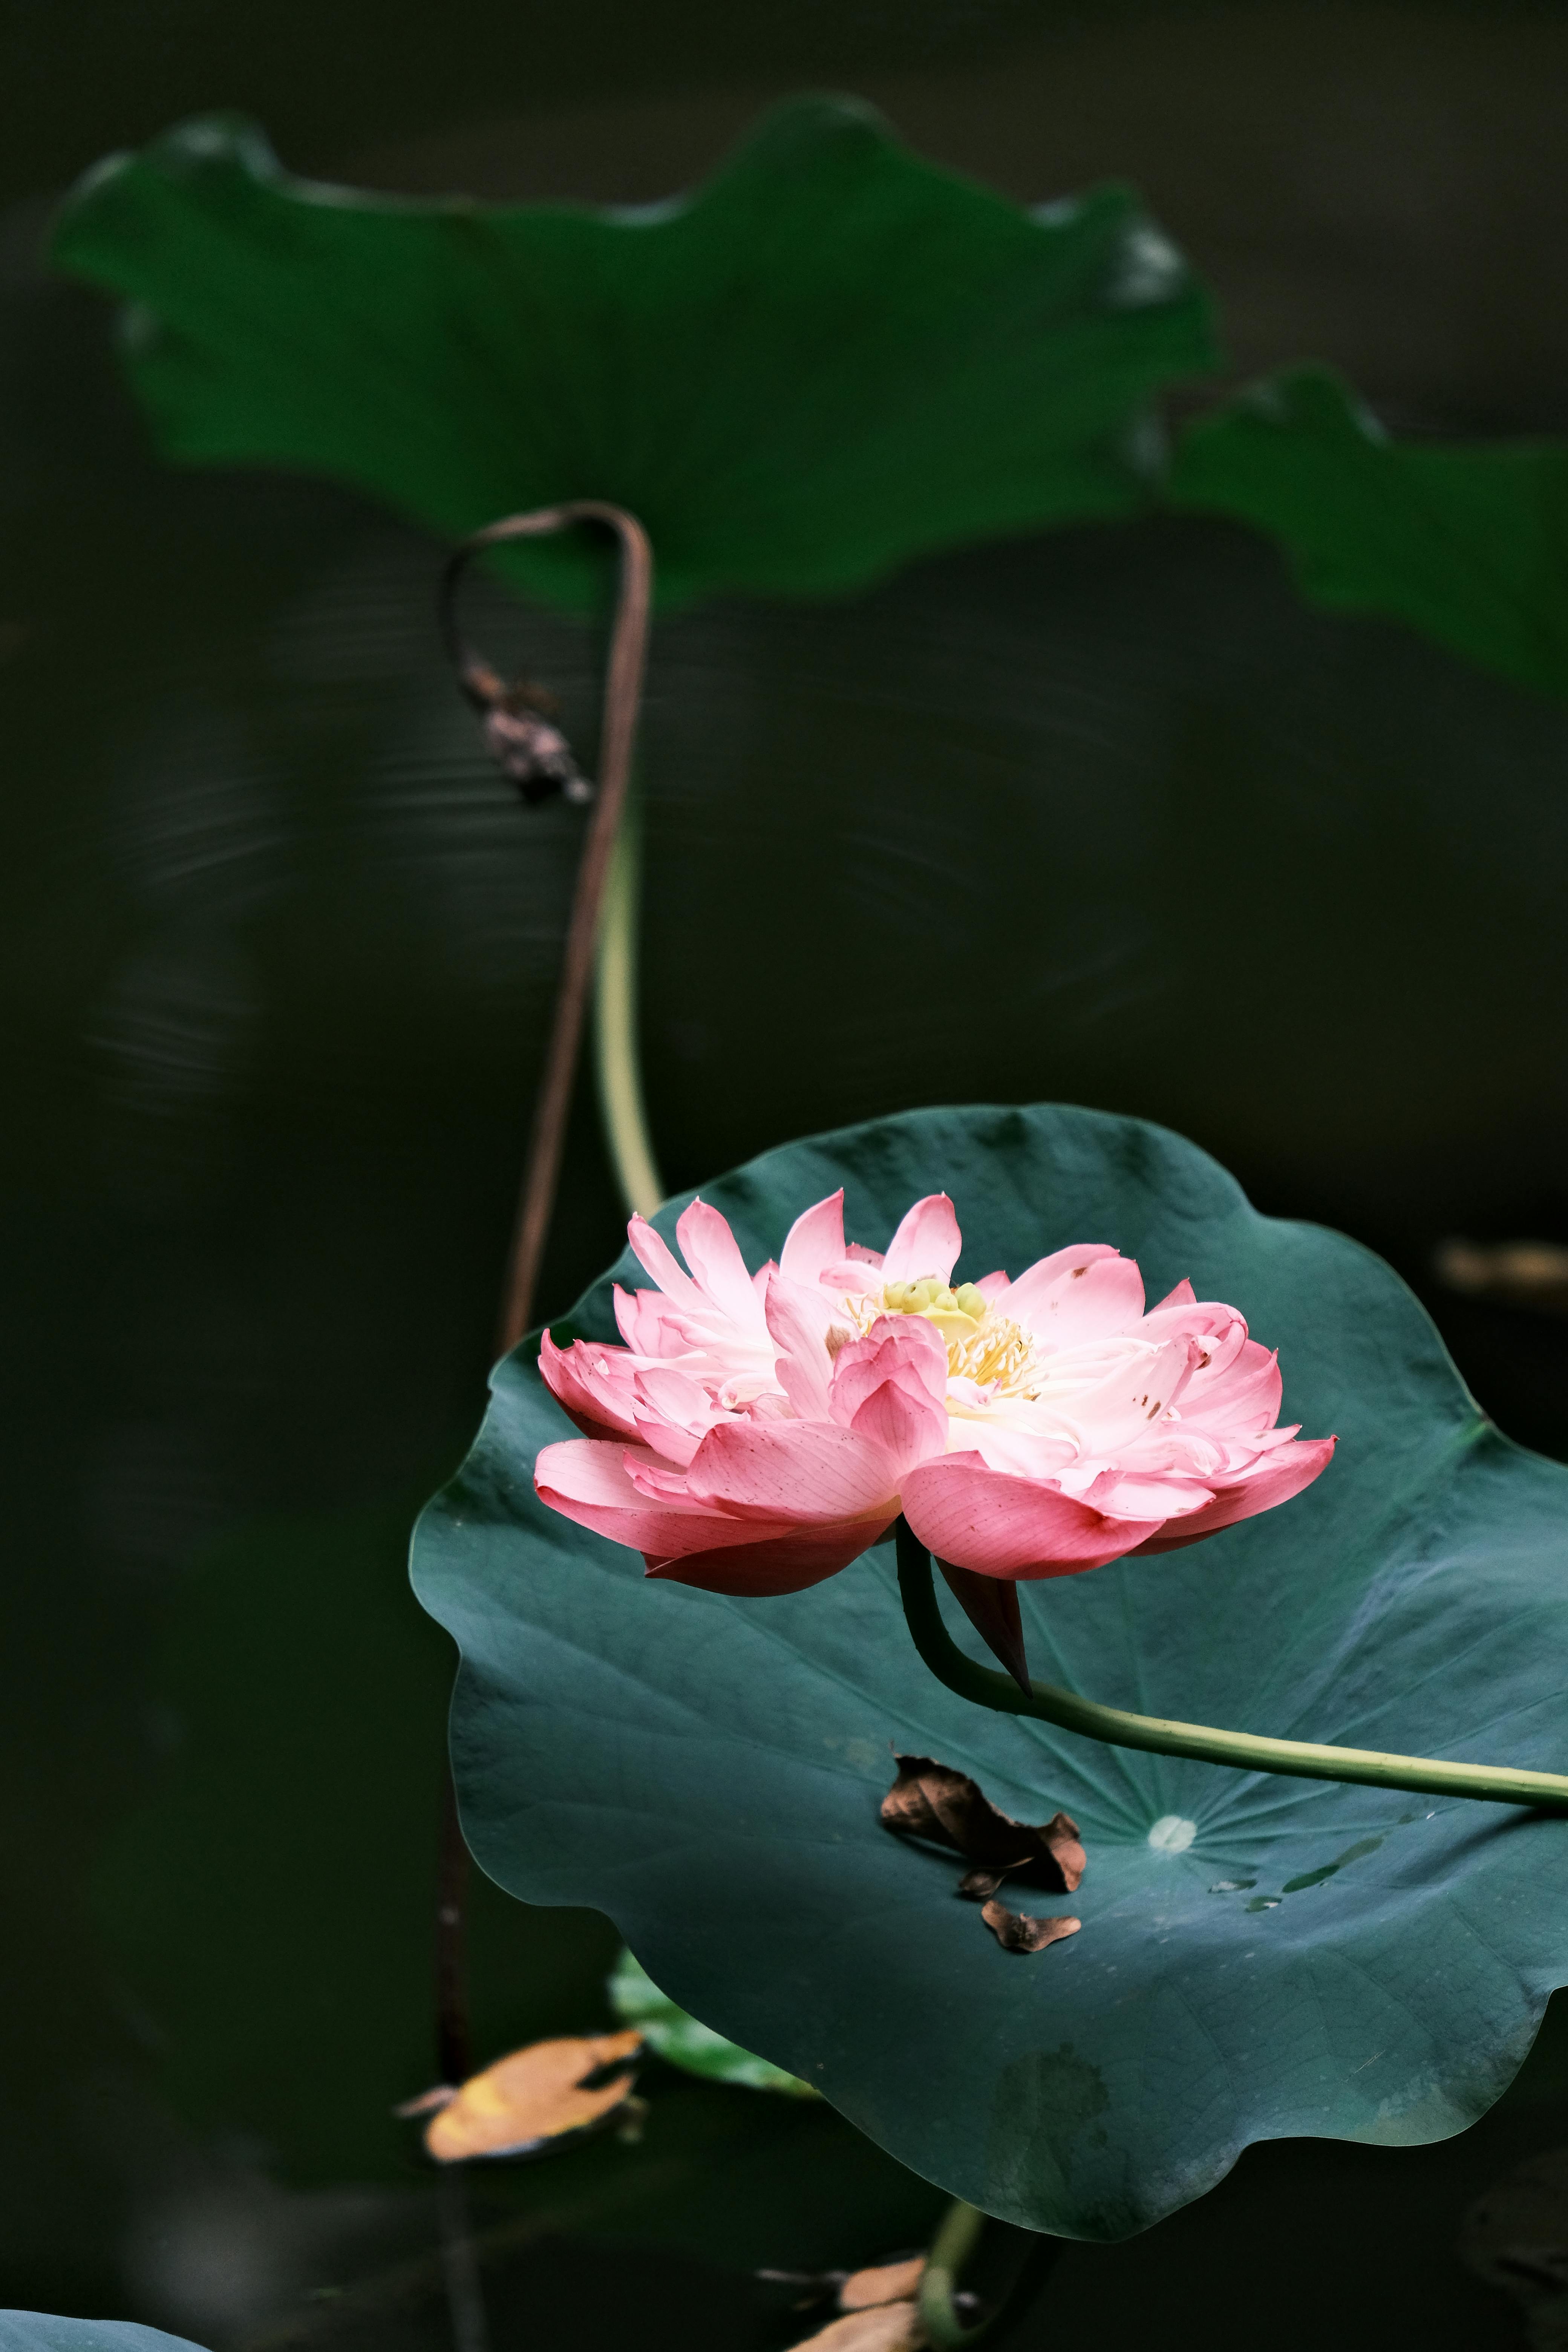
flower, plant, lotus, botany, petal, sacred lotus, terrestrial plant, aquatic plant, lotus family, Pedicel, flowering plant, water lily, annual plant, rose family, macro photography, bud, dicotyledon, plant stem, wildflower, herbaceous plant, rose order, vascular plant, malvales, blossom, shrub, pollen, lily family, peach, magenta